Human body

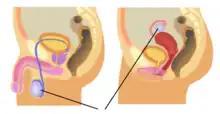
Male gonad (testes, left) and female gonad (ovaries, right)

The nervous system consists of the body's neurons and glial cells, which together form the nerves, ganglia and gray matter, which in turn form the brain and related structures. The brain is the organ of thought, emotion, memory, and sensory processing; it serves many aspects of communication and controls various systems and functions. The special senses consist of vision, hearing, taste, and smell. The eyes, ears, tongue, and nose gather information about the body's environment.